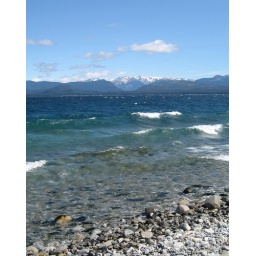
We were fascinated by the colours of the clear lake